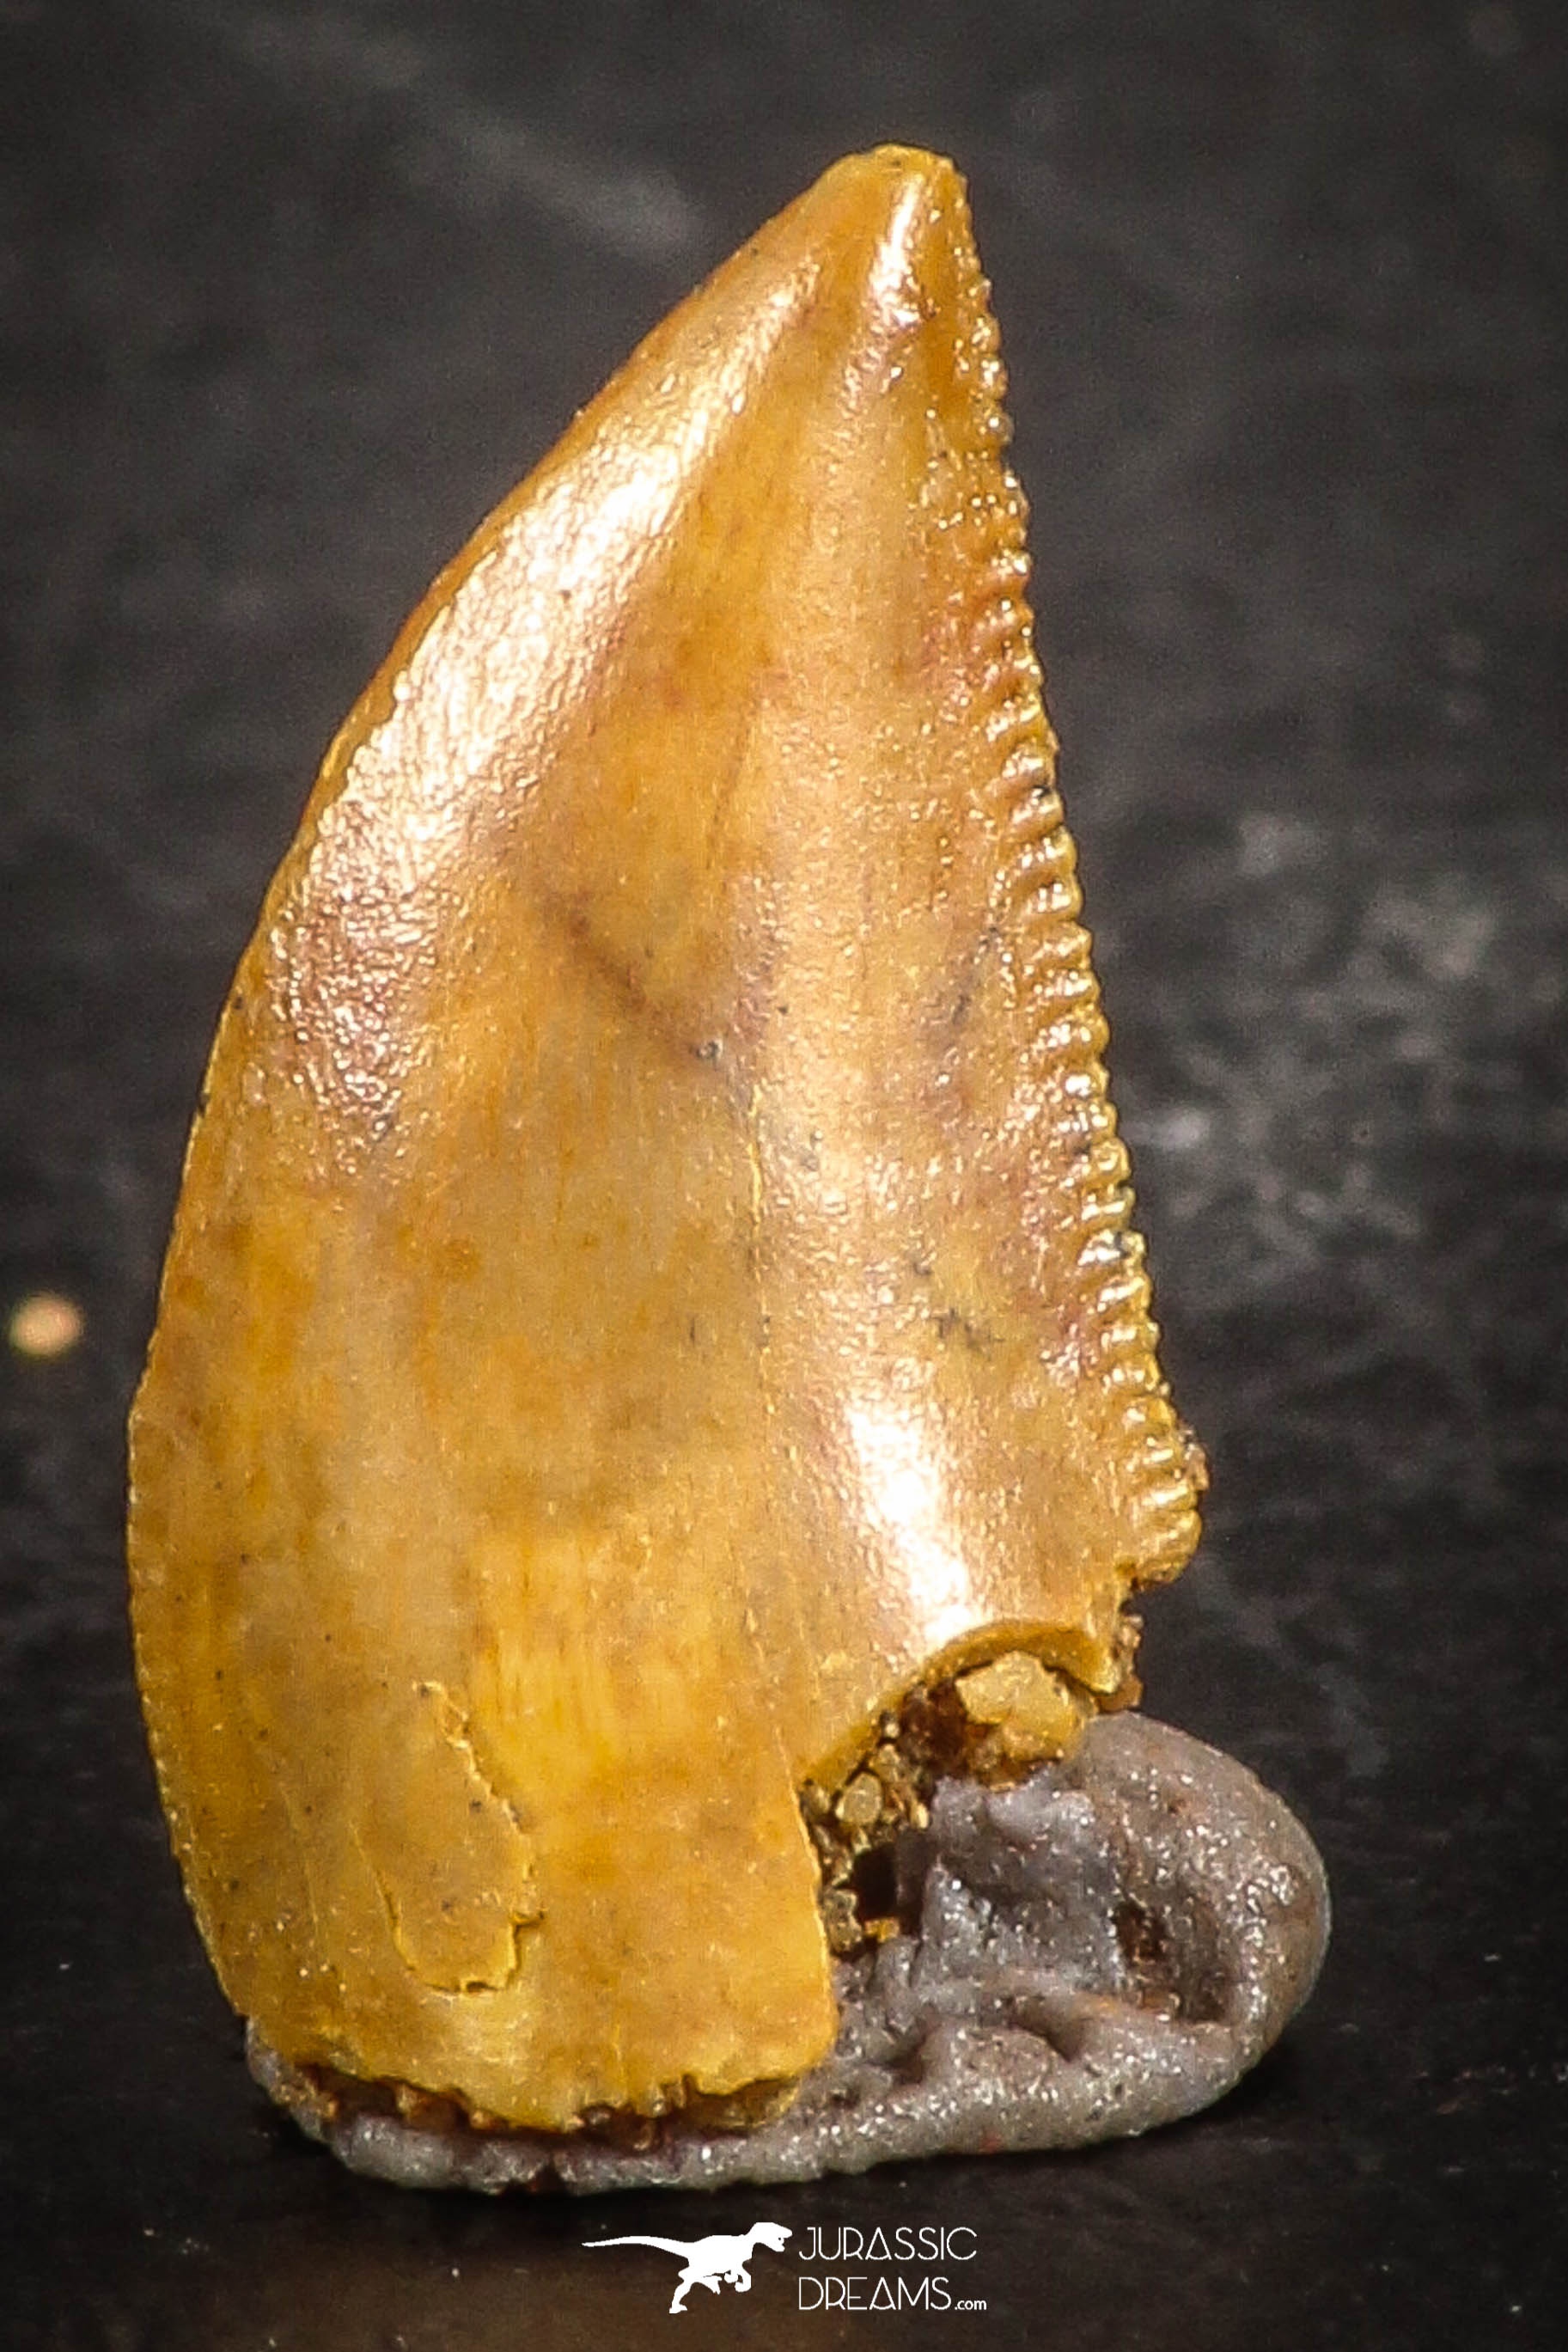
07507 - Beautiful 0.56 Inch Serrated Abelisaur Dinosaur Tooth Cretaceous KemKem Beds
This is a very special small-sized theropod dinosaur tooth. Within the amazing assemblage of North African Cretaceous theropods, some families have not yet been described in formal literature. No fractures or restoration. Its serrations are very well defined. Its enamel has a great range of colors. Not only the tooth belongs to an inusual theropod family, but its fossilization is tremendously beautiful too. This tooth, which our experts have identified as belonging to the family Abelisauridae (indet), can be easily distinguished from the teeth of the Dromaeosauridae family. This teeth have generally a compressed morphology, the cross section is oval at the base, the mesial side is strongly curved and the distal side is almost straight to the base of the tooth. Usually the two edges have equally developed serrations. This last feature easily differentiates them from the teeth of the Dromaeosauridae family. Still nowadays the Abelisauridae family has not been officially described in the dinosaur assemblage of the Upper Cretaceous of this sector. However, it is known that both the Abelisauridae and the Dromaeosauridae are present there. Most of the rests are isolated teeth. In the following link you could find an article that deals with the study of a population of isolated teeth that come from this sector. They do a morphometric study of the pieces and compare them with other teeth previously described in the literature. They are able to identify three different morphotypes with a serrated edge: Carcharodontosaurid, Dromaeosaurid and Abelisaurid. Small-sized theropod teeth morphometric study: Cretaceous KemKem Beds In the following link we can also find a study where an Abelisaurid is described in this sector based on the proximal area of a femur: A large abelisaurid (Dinosauria, Theropoda) from Morocco and comments on the Cenomanian theropods from North Africa The teeth with strong and vivid fossilization colors such as red, orange and black come from small paleochannels composed by thin layers, in the intermediate and upper stratigraphic levels (Red Sandstone Beds), from the Aoufous and Ifezouane Formations (Kem Kem Basin, South of Morocco). The lithology of this body of sediment is characterized by the dominance of sandstones (also known as arenites) and fluvial gravel, of siliceous nature. Sometimes large concentrations of iron oxide are present, and then a small sample of that is usually present at the base of the tooth. These mineralizations are responsible for the wide range of beautiful reddish color tones, slowly drawn during millions of years via fossil-diagenetic processes. The complicated sedimentarian architecture of the layers where most large vertebrates are found makes the excavation methodology a real challenge. Sometimes the local miners have to excavate long tunnels that follow the distribution of the fossiliferous layer. The different Geological Formations that make up the orography of the Cretaceous in the South East of Morocco have been mostly treated in an undifferentiated and not too accurate way by collectors, by Paleontology aficionados and by fossil dealers. Historically, fossils dealers from all around the world have identified the dinosaur pieces from this sector as belonging to the Tegana Formation. However, in a formal way, most of the last published studies refer to other nomenclature in the description of the units and formations of the Lower and Upper Cretaceous. That's why next we include an interesting link where the Aoufous Formation and the Ifezouane Formation are described, making reference to their age, geological history, sedimentology, stratigraphy and vertebrate assemblage. It includes a brief explanation of the stratigraphic concepts that have been established formally until today in the studies of this sector of Morocco. Picture: Geological contextualization of North Africa outcrops: "First report on Cretaceous vertebrates from the Algerian Kem Kem beds. A new procoelous salamander from the Cenomanian, with remarks on African Caudata" Tannina Alloul et al. , 2018. Picture: Geological map and statigraphic section of KemKem Cretaceous outcrops "Taxonomic Composition and Trophic Structure of the Continental Bony Fish Assemblage from the Early Late Cretaceous of Southeastern Morocco" Cavin L et al., 2015. This way, the precise stratigraphic understanding of the origin of the rests, as well as the sedimentological analysis, enables a better paleoecologic characterization of the environments where this amazing dinosaur assemblage lived. Aoufous Formation
Brand: Jurassic Dreams
Category: Arts & Entertainment > Hobbies & Creative Arts > Collectibles > Rocks & Fossils > Fossils